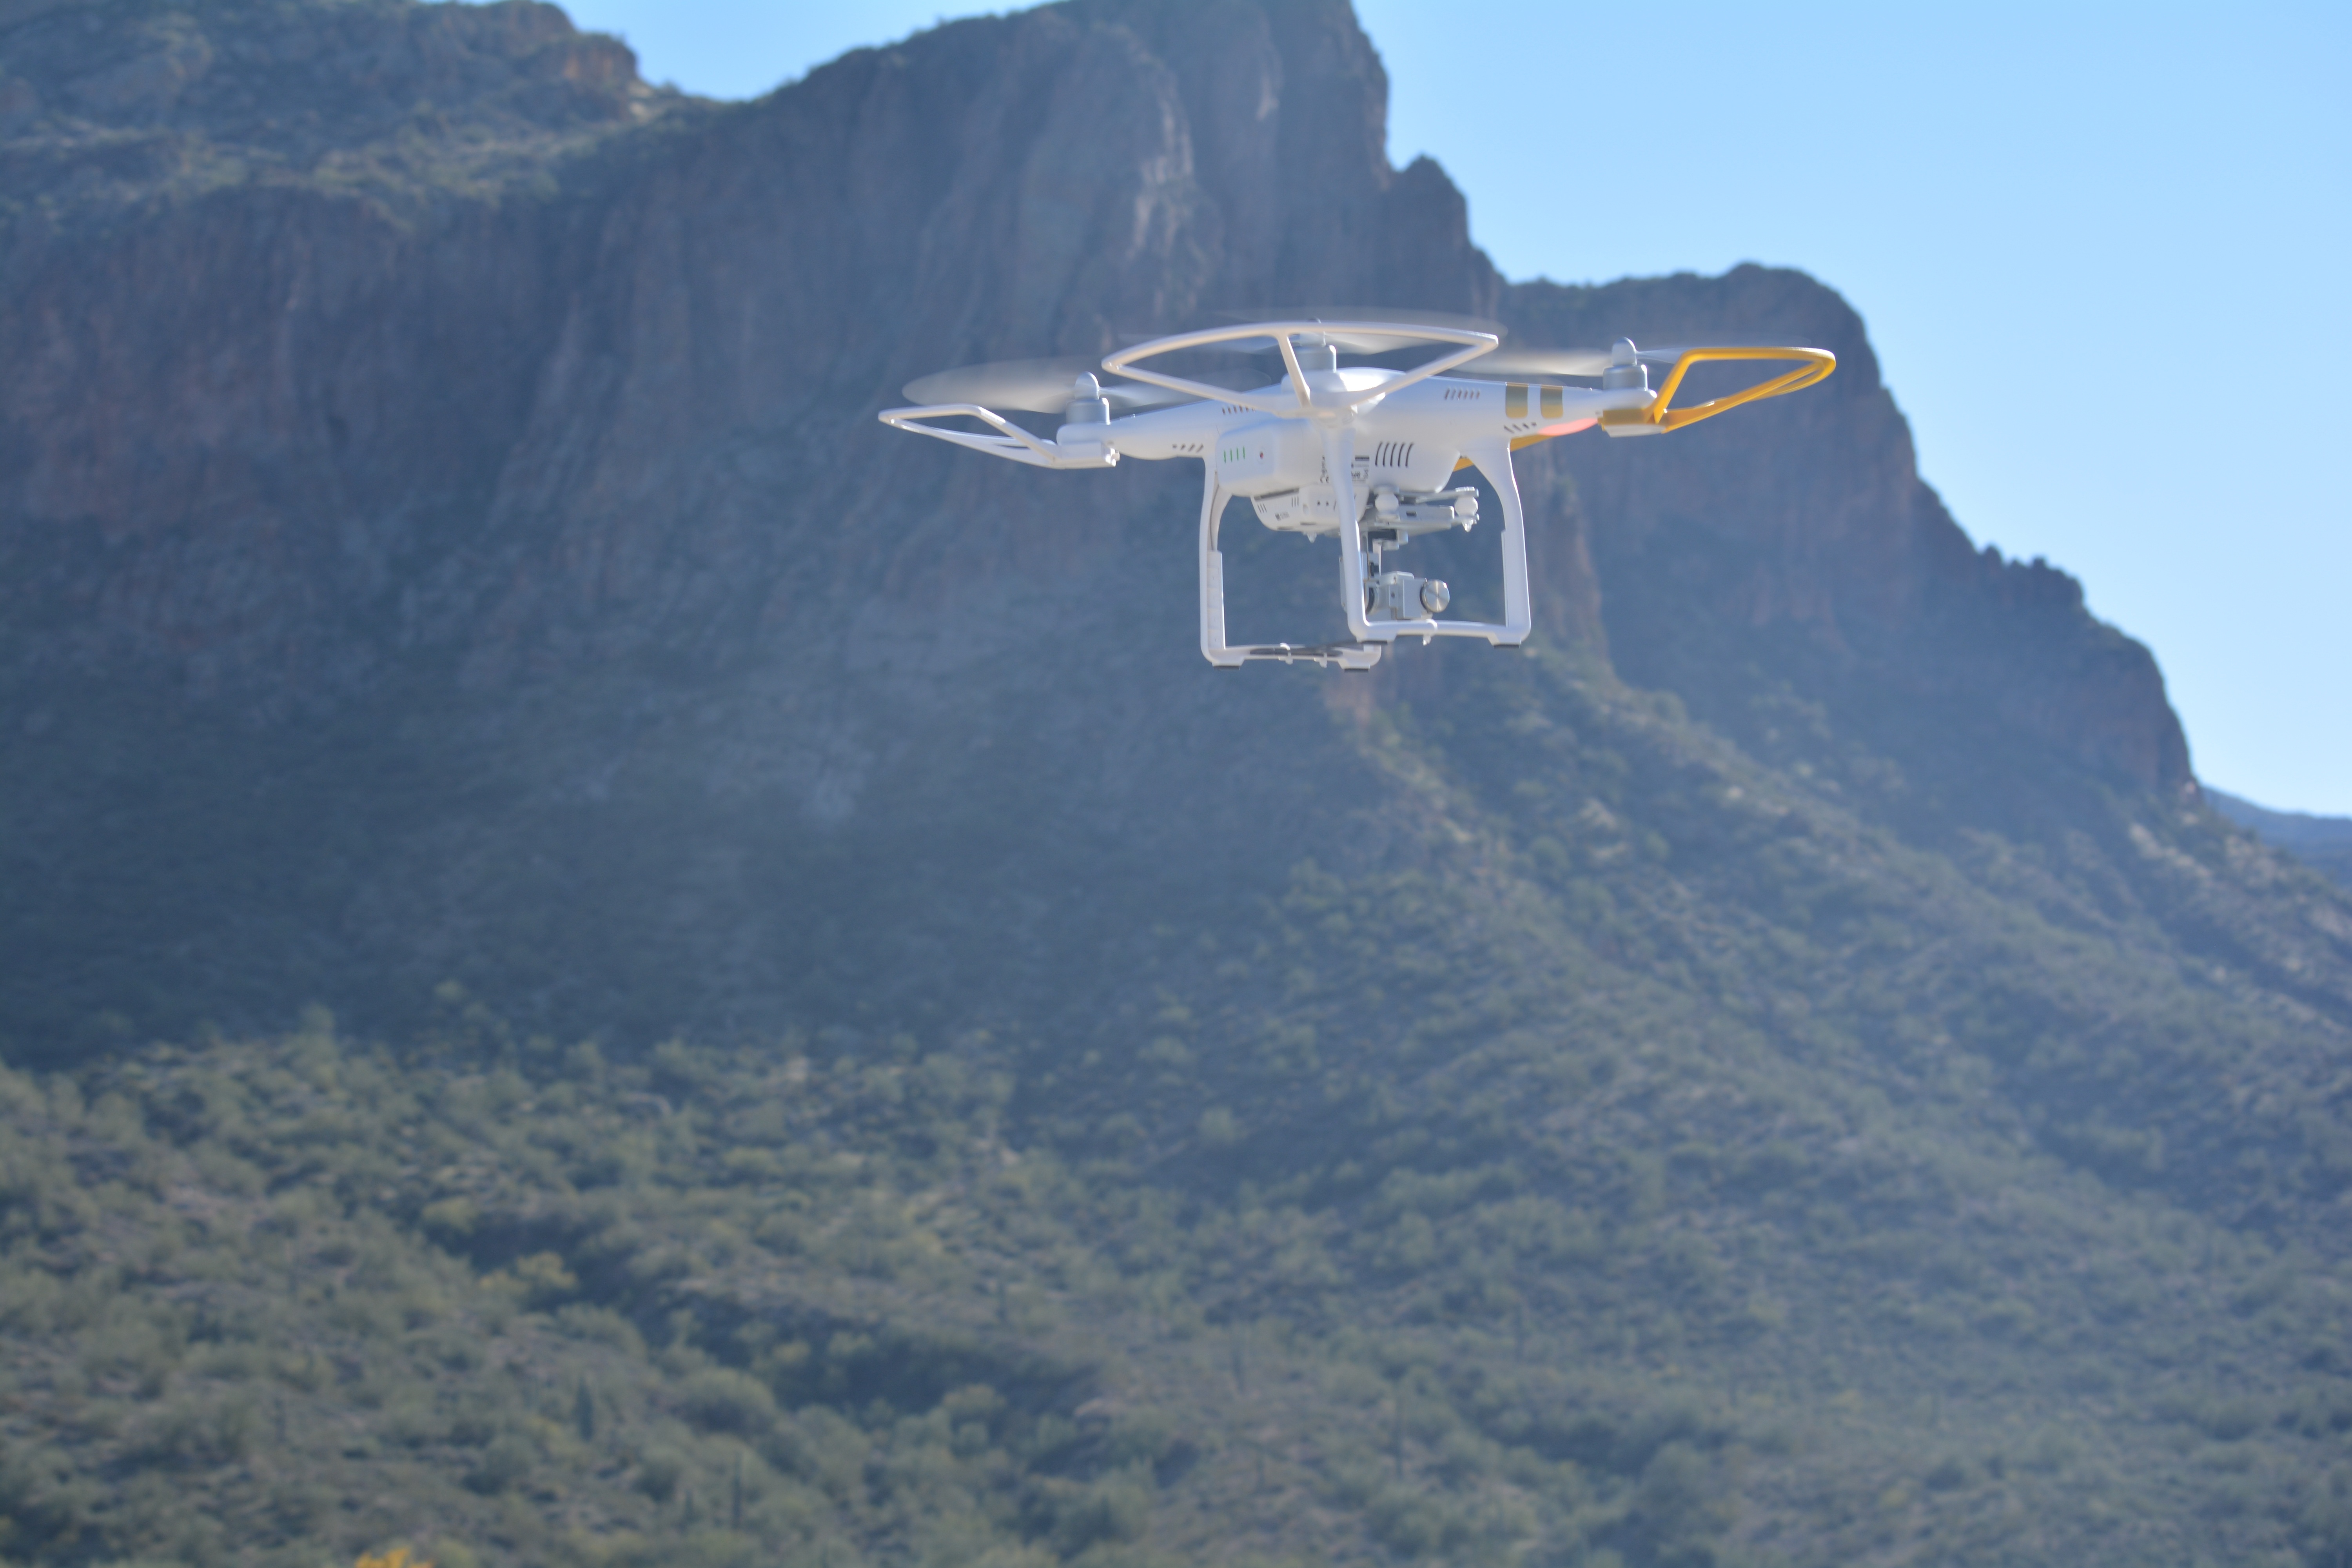
mountain, mountain range, airplane, aircraft, vehicle, aviation, flight, extreme sport, terrain, arizona, drone, dji, mountains, air sports, aerial photography, salt river, saguaro lake, dji phantom 3, atmosphere of earth, mountainous landforms